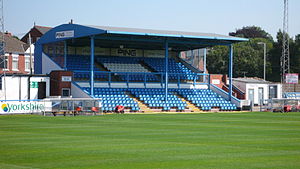
Gainsborough Trinity F.C.
Gainsborough Trinity Football Club er en engelsk fodboldklub i Gainsborough, Lincolnshire. I sæsonen 2012-13 spiller klubben i Conference North, som er på sjettebedste niveau i det engelske ligasystem, og den har hjemmebane på The Northolme, der har plads til ca. 500 siddende og 3.800 stående tilskurere.